Tantalum capacitor

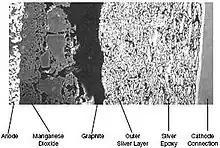
Figure 5: Solid tantalum cathode cross section.

The picture below shows the production flow of tantalum electrolytic chip capacitors with sintered anode and solid manganese dioxide electrolyte.